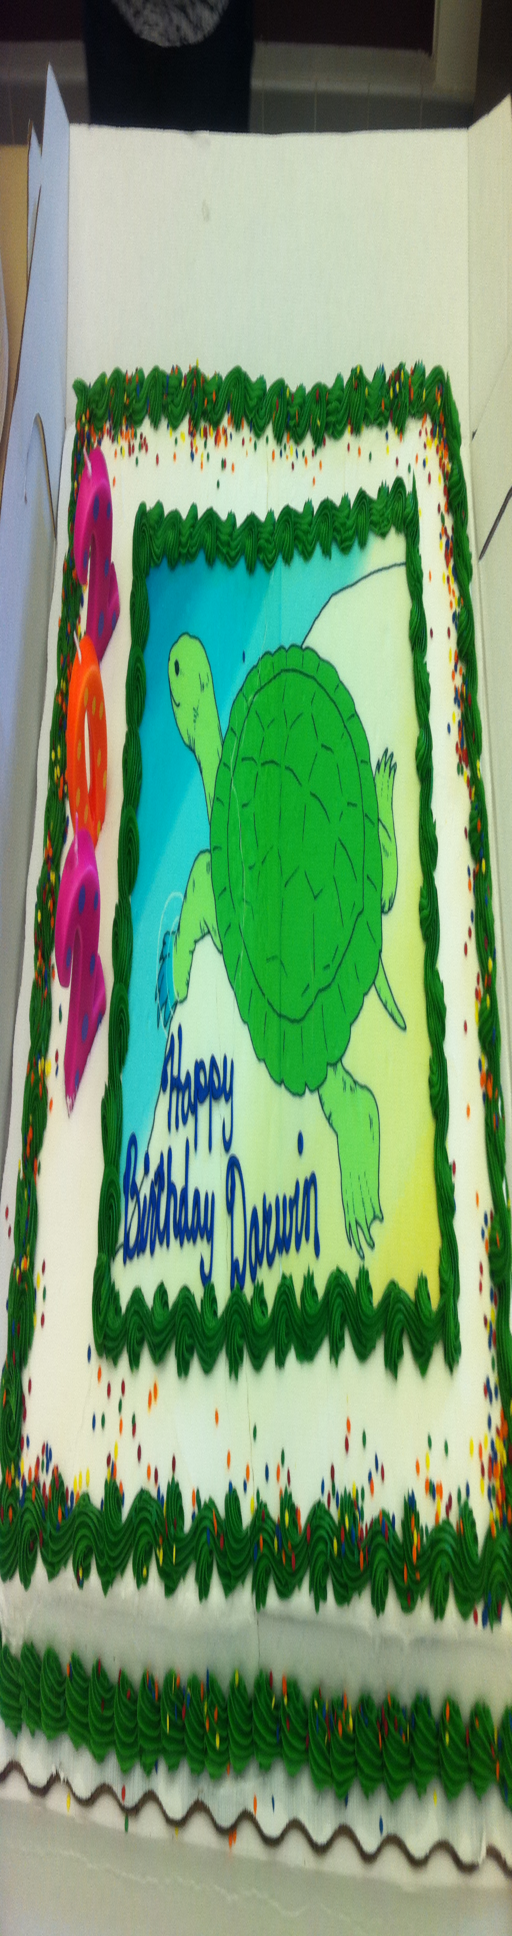
birthday cake during annual celebration .